Chantico

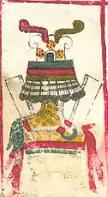
Chantico depicted as an eagle foot in the Codex Borgia

Sahagún and his informants describe Chantico by stating "She has a bulge of rubber on her lips, half of her face painted red, a bouquet made of dried herbs, her gold ear decorations. On her back she carries a bundle of light. Her shirt with water flowers. Her shield with mosaic of eagle feathers, She has her clothes in one hand that ends in a tip, made of inverted feathers and with paint of obsidian tips. Her white kilt, her bells, her white sandals"